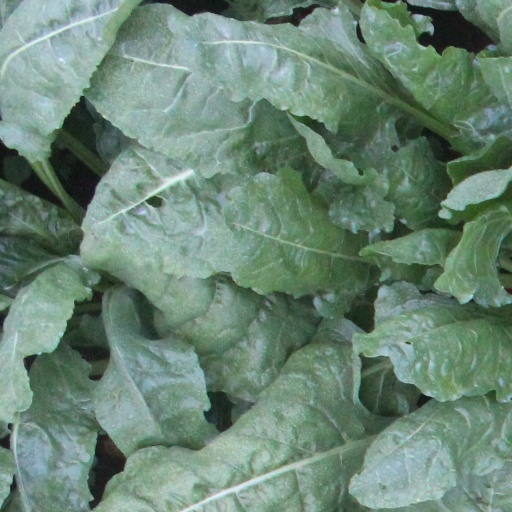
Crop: sugar beet